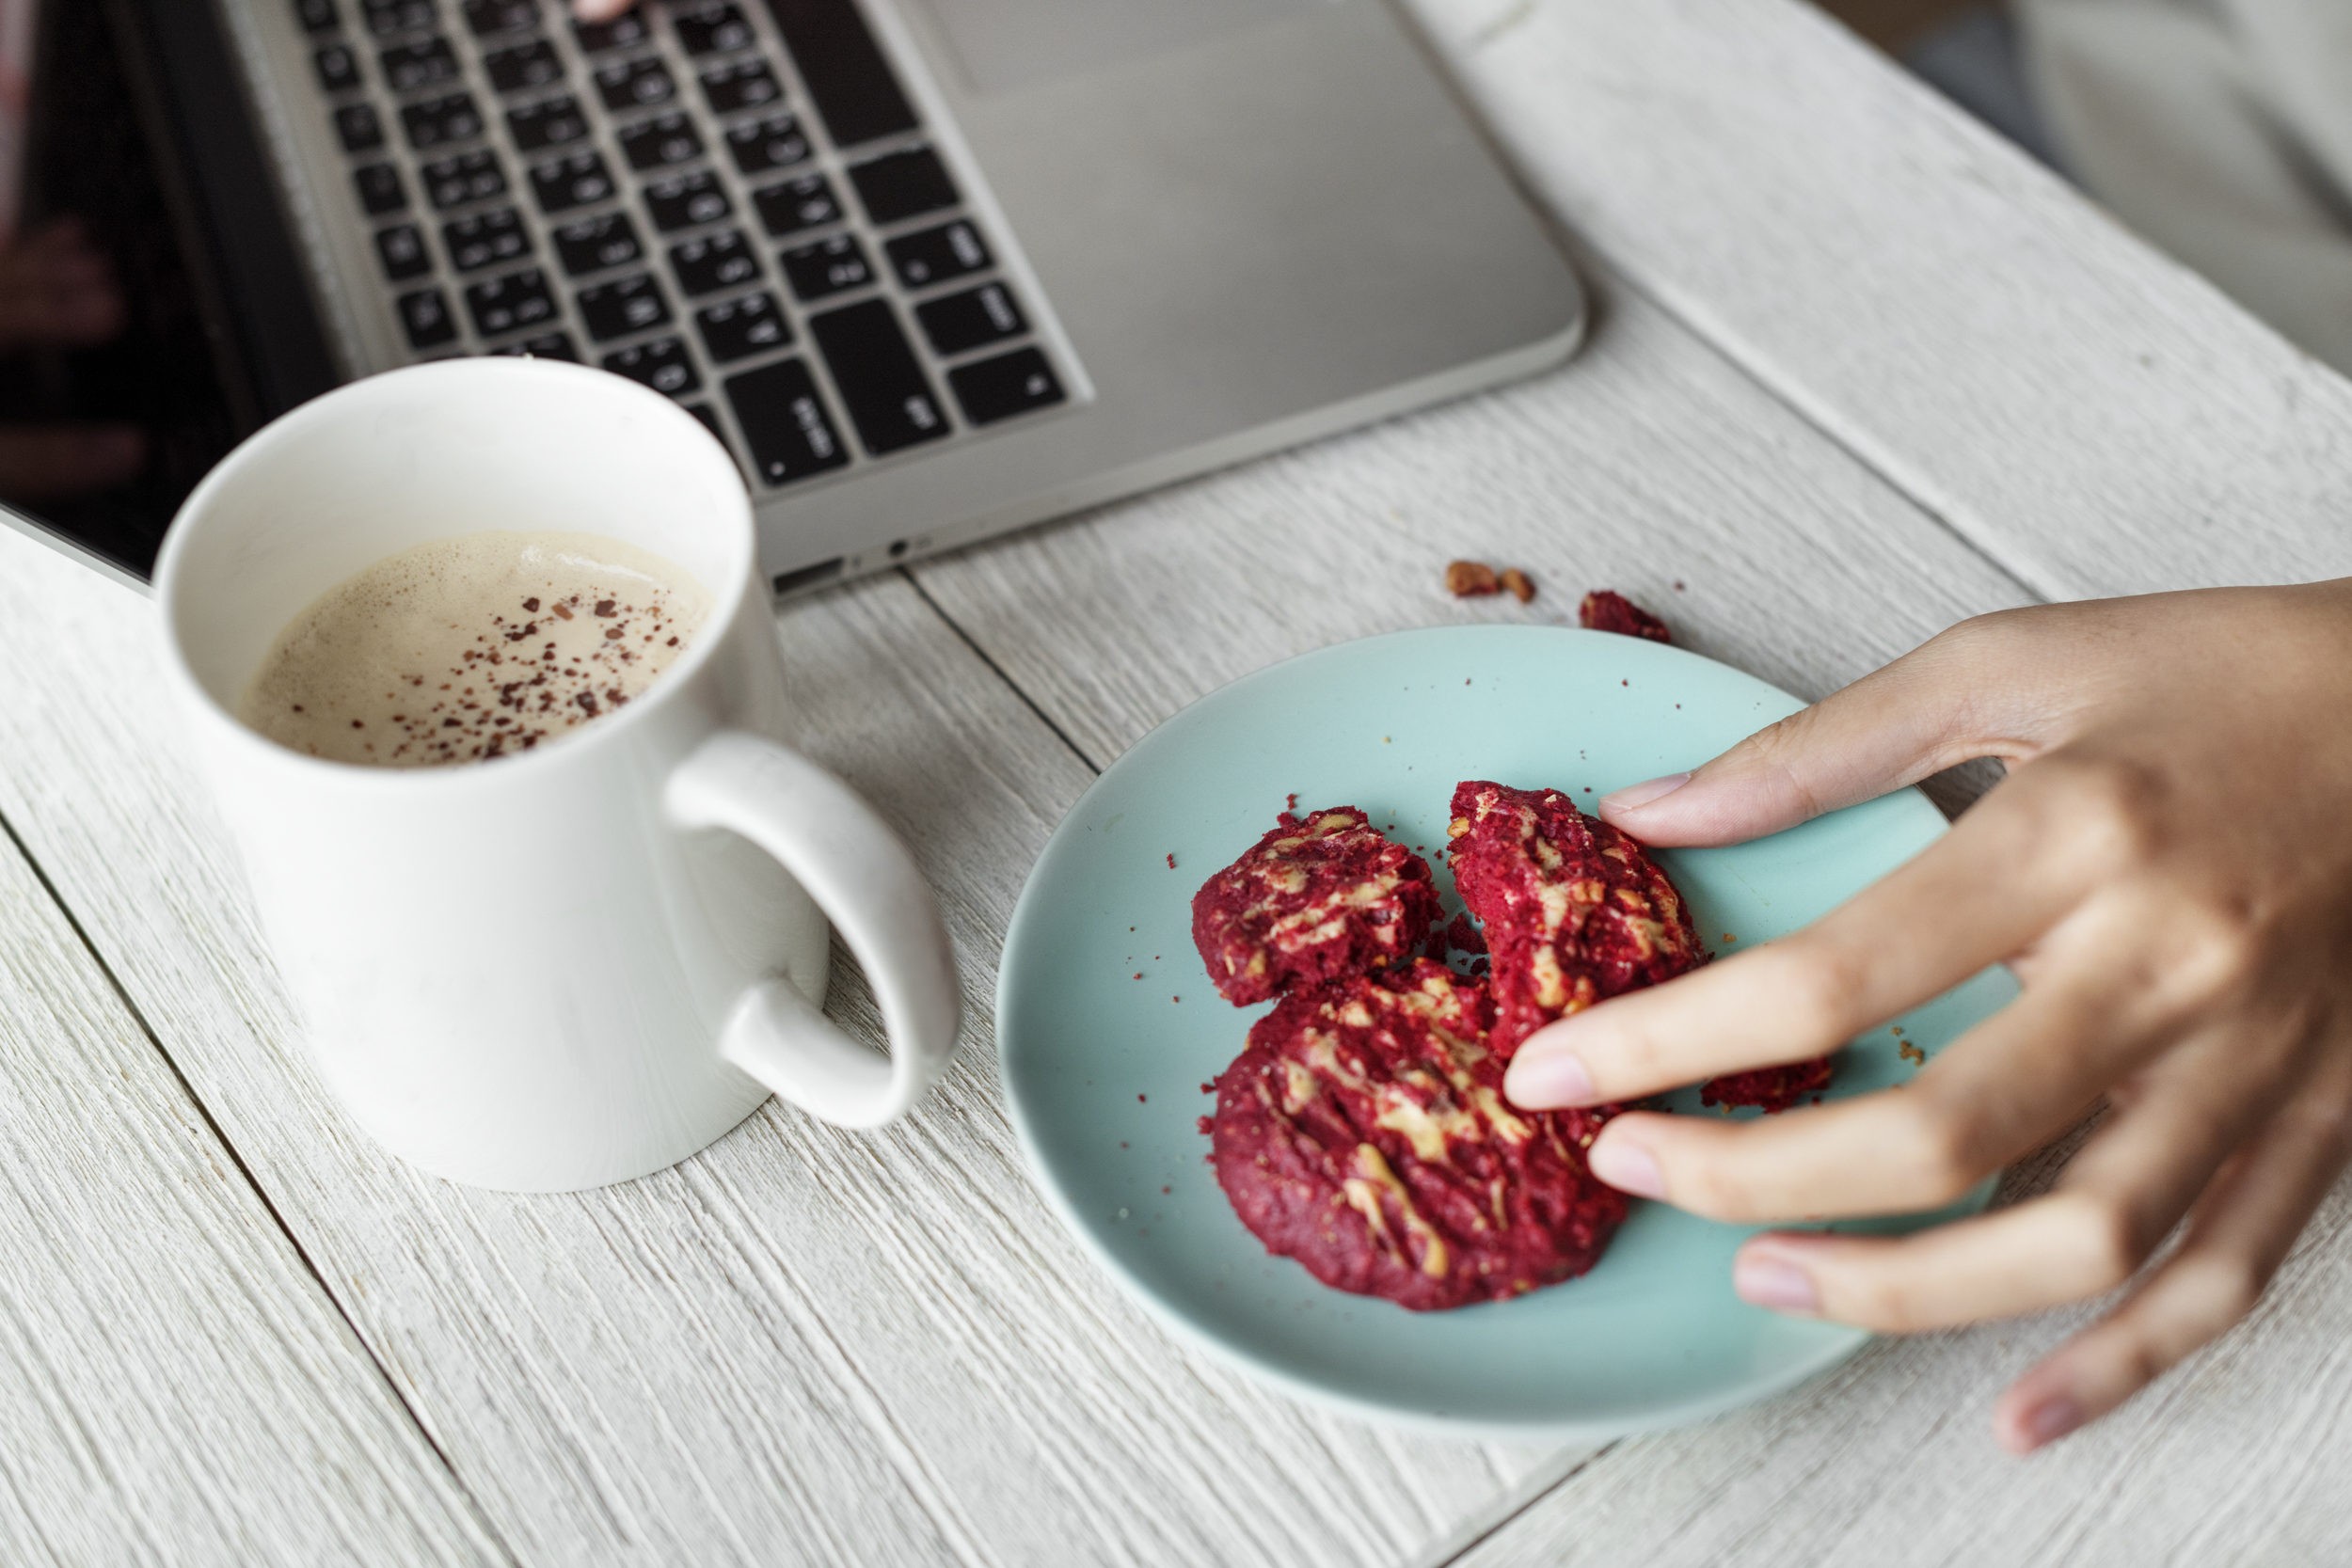
food, cup, coffee cup, cuisine, hand, finger, ingredient, dish, tableware, breakfast